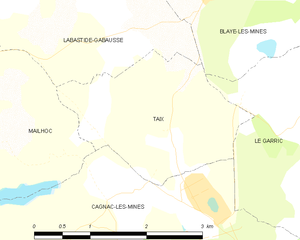
Carte des communes françaises Taïx